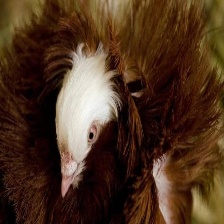
Species: JACOBIN PIGEON
Scientific name: COLUMBA LIVIA